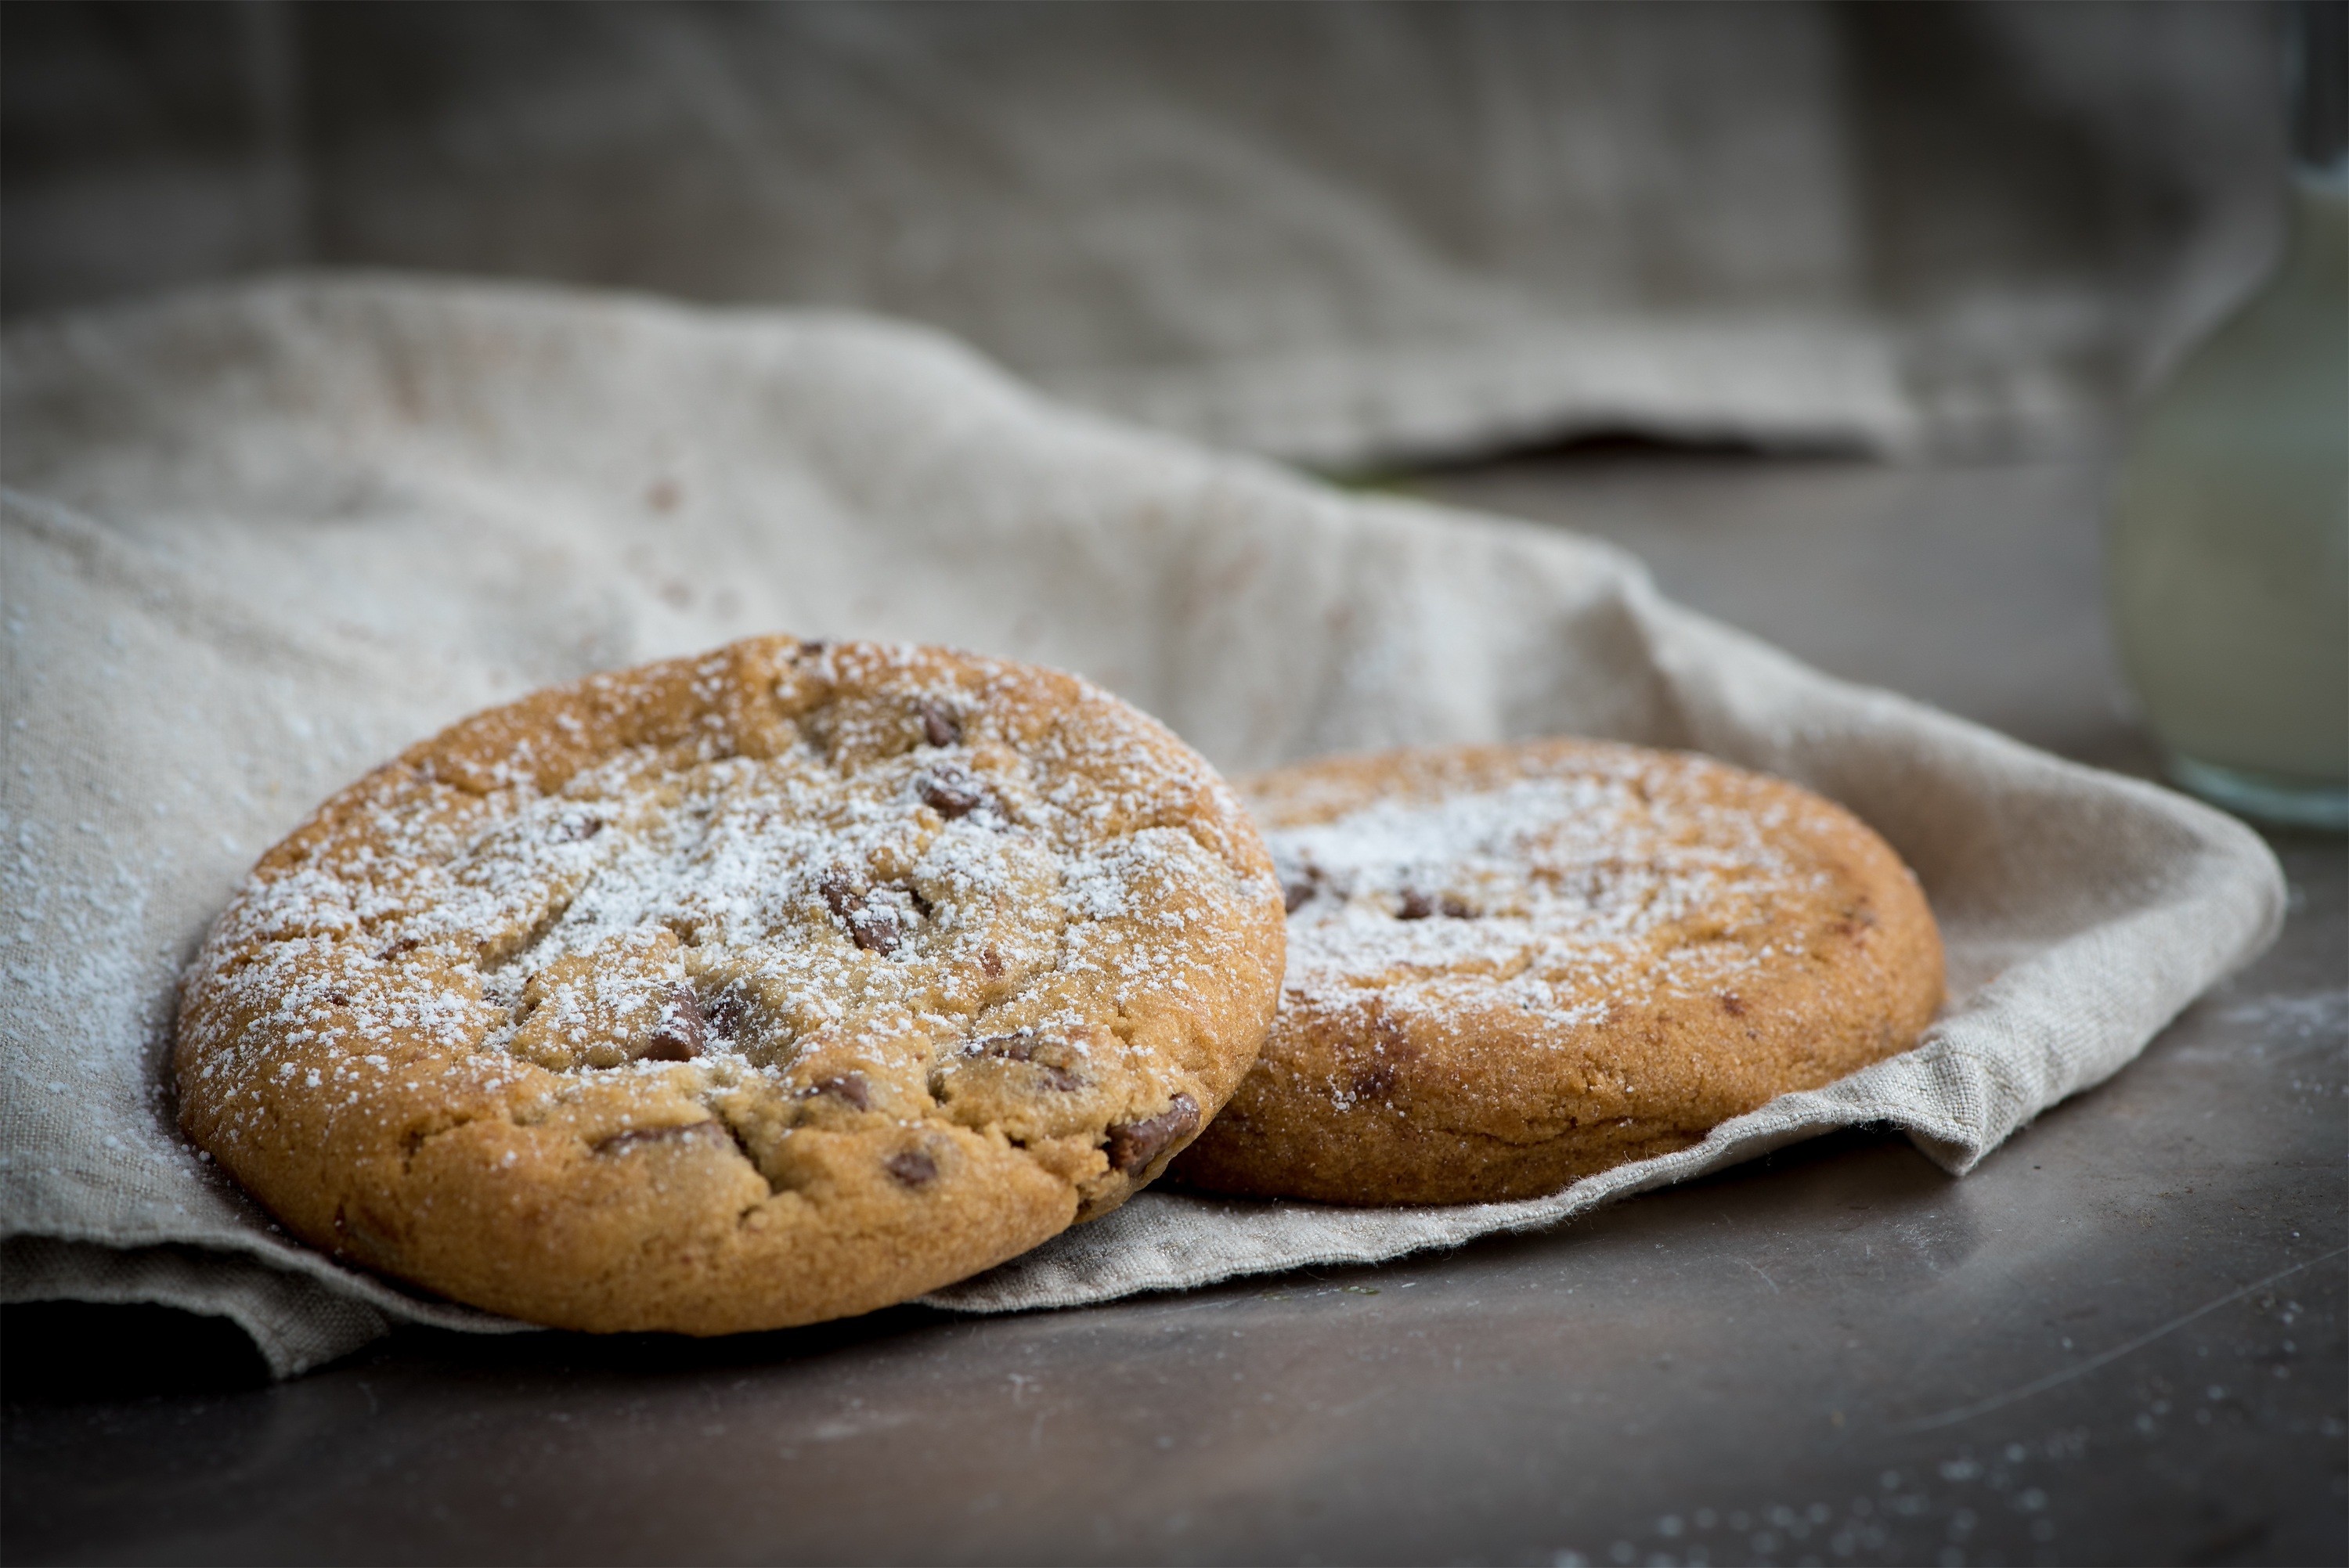
sweet, dish, meal, food, produce, breakfast, chocolate, baking, cookie, close, dessert, eat, delicious, bakery, calories, even baked, pastries, icing sugar, nutrition, food photography, frisch, edible, sweetness, treat, baked goods, small cakes, nibble, baked food, fine pastry, snickerdoodle, nut cookie, lighter cookie, nut cookies, grass family, snack food, cookies and crackers